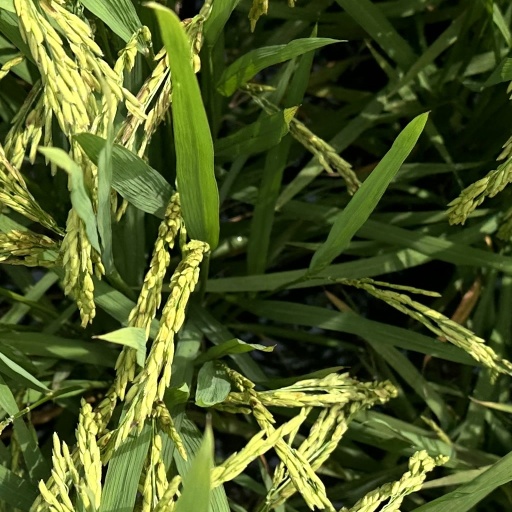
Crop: rice